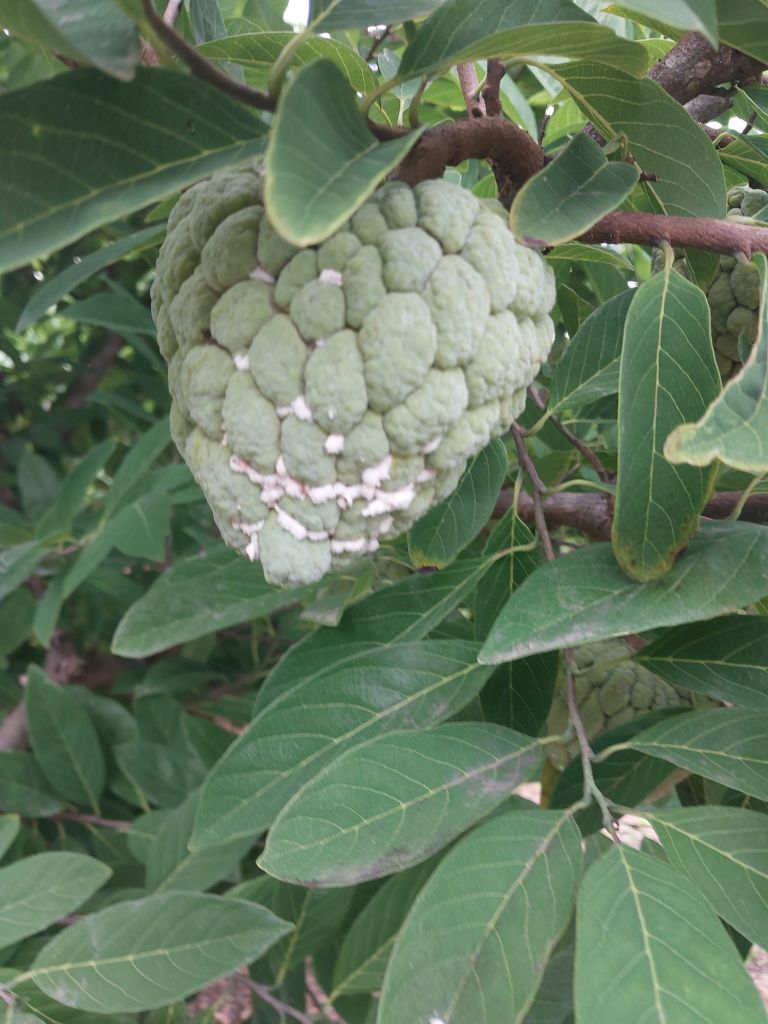
Disease label: Mealy Bug